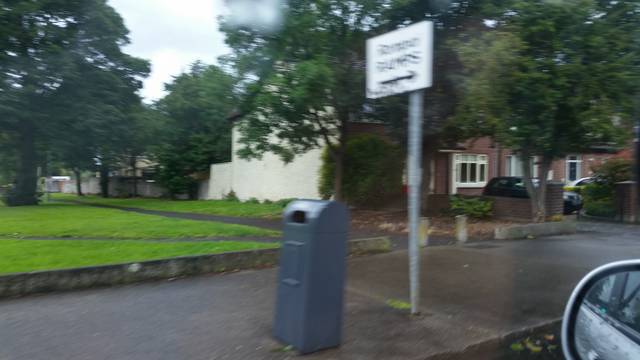
Region: Ireland
Coordinates: 53.307, -6.301